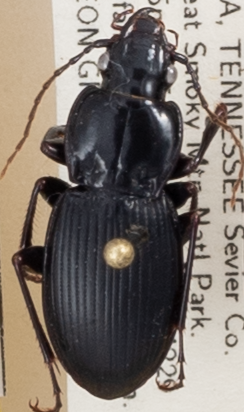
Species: Cyclotrachelus sigillatus
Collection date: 2019-08-06
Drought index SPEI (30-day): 1.69
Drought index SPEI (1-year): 2.09
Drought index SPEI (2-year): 2.09